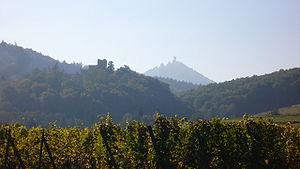
Le château de Kintzheim datant du XIIᵉ siècle est situé à Kintzheim, Bas-Rhin, au lieu-dit du Schlossberg en France.